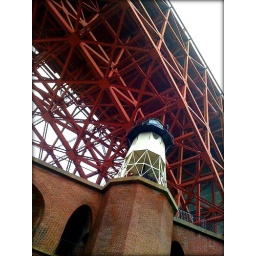
beneath the golden gate bridge